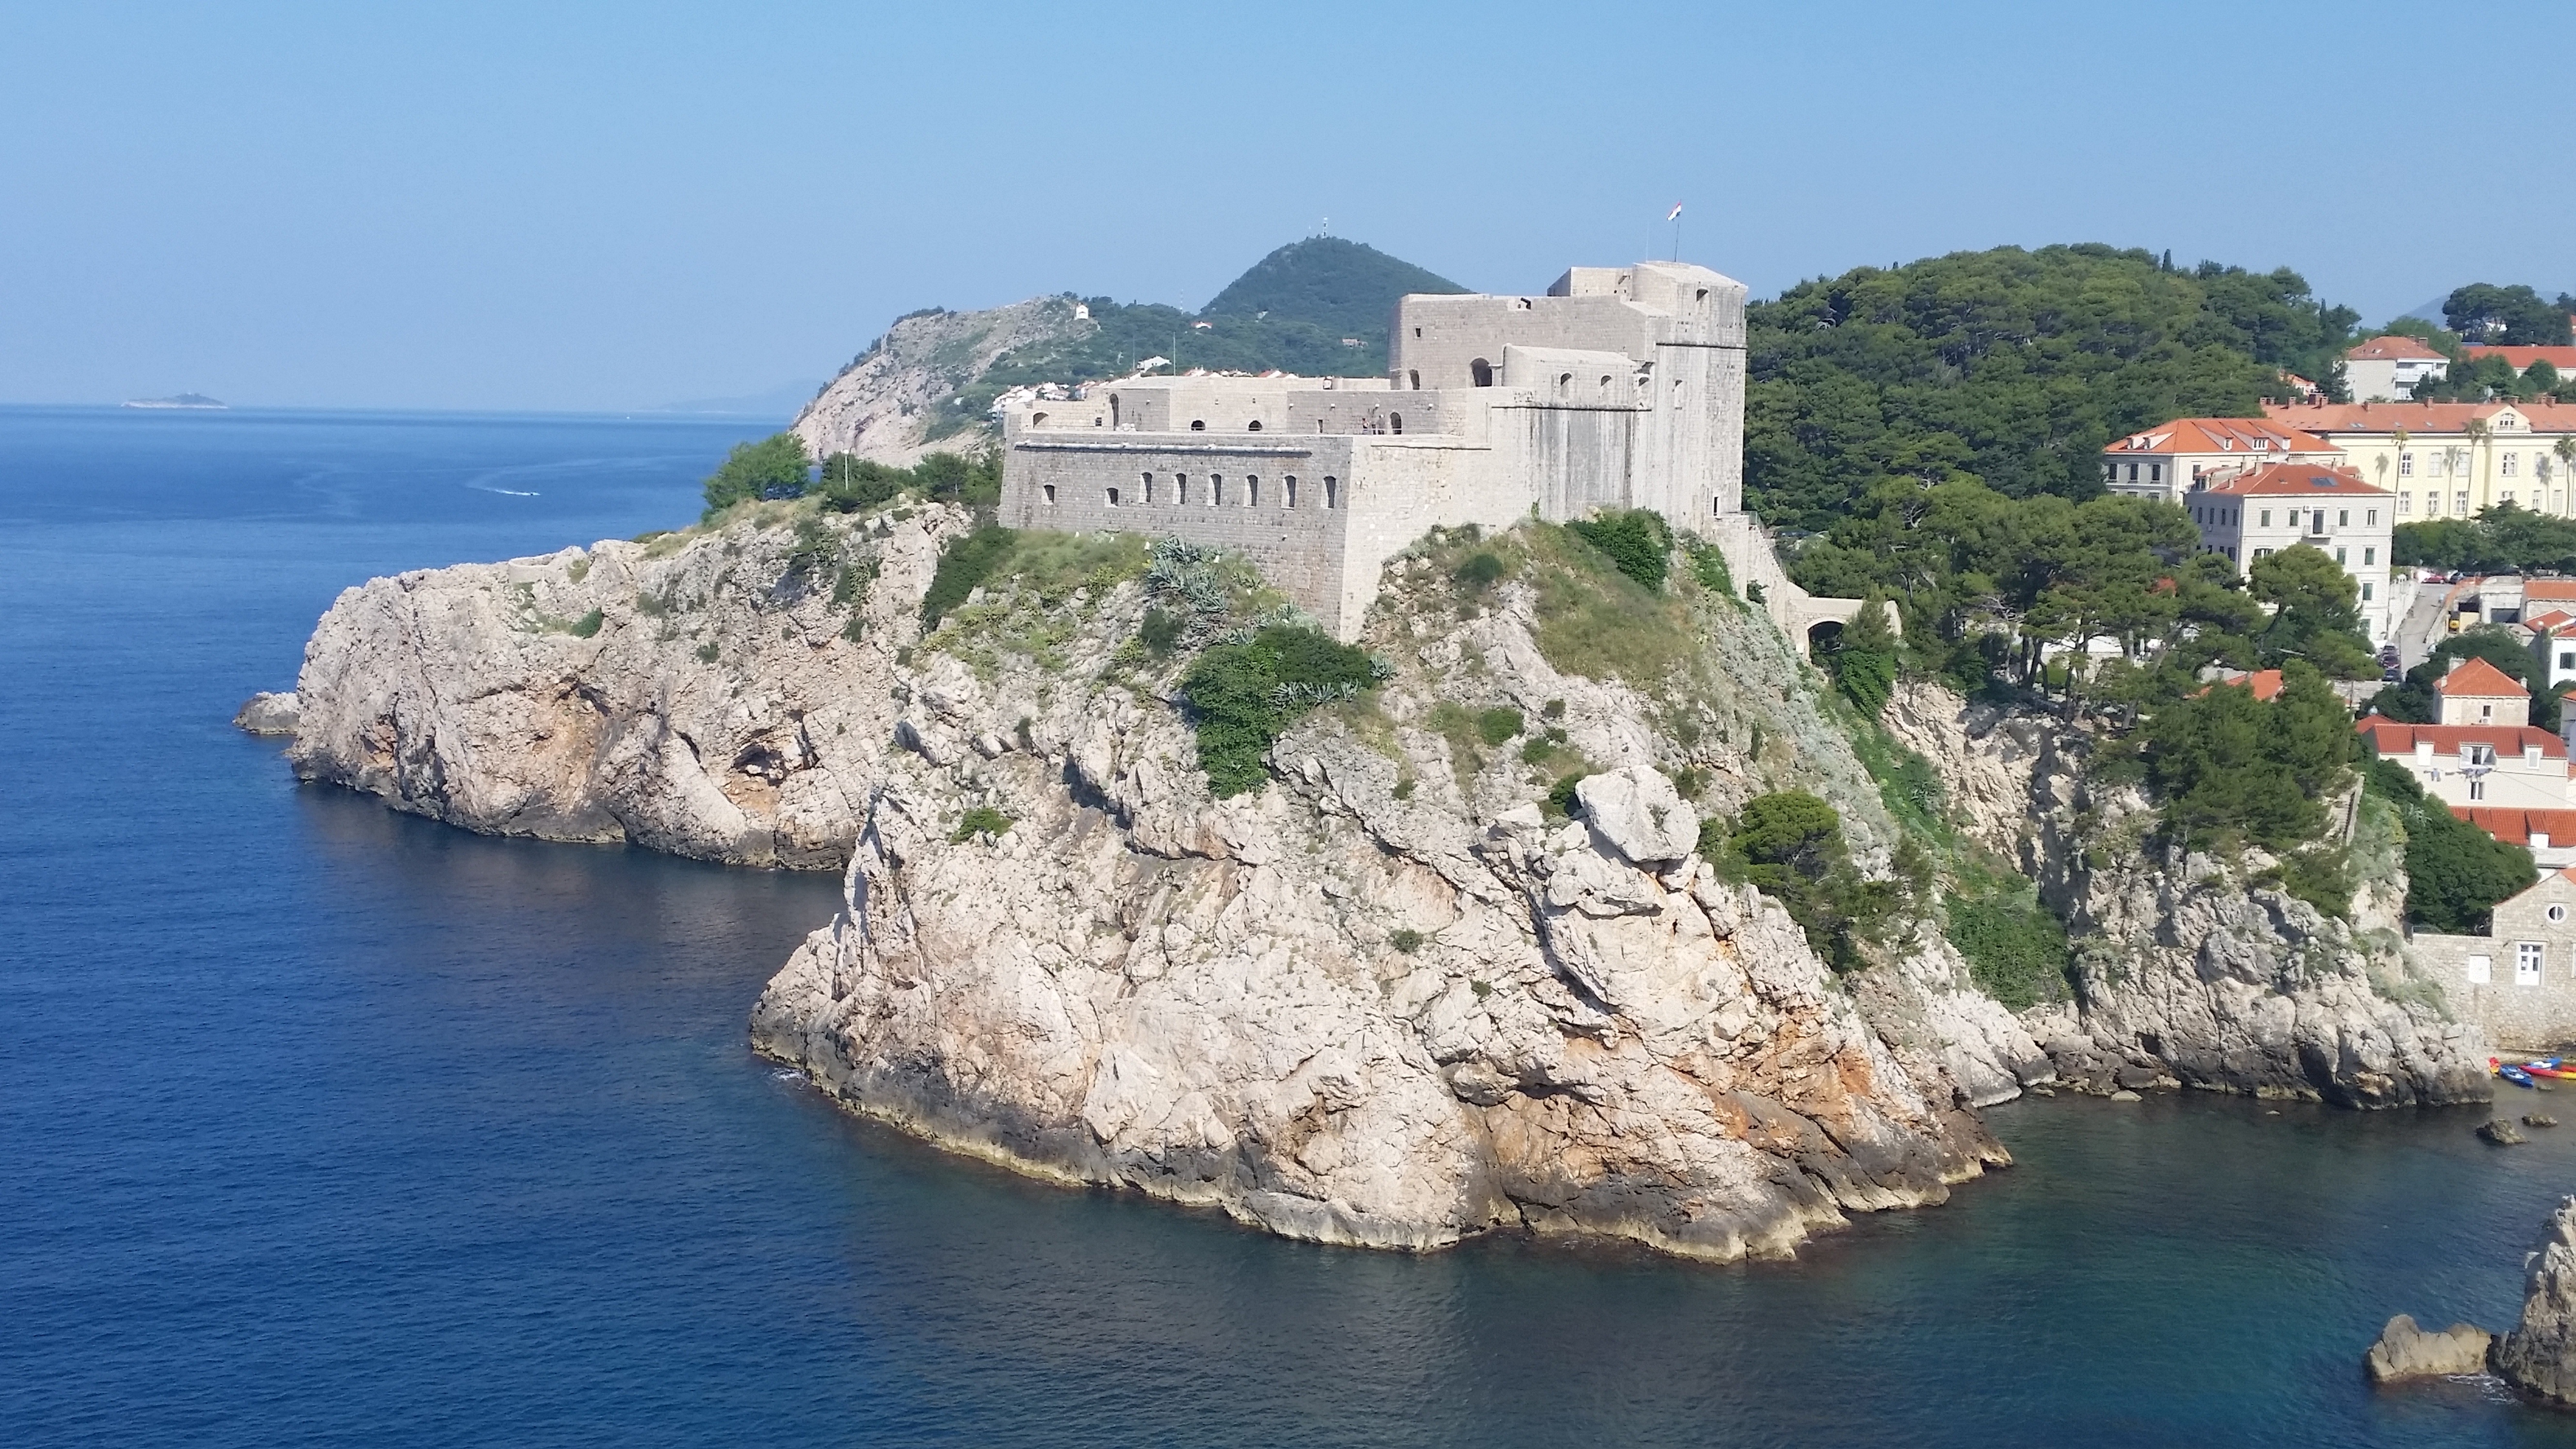
sea, coast, rock, architecture, vacation, travel, cliff, cove, tower, holiday, bay, historic, fortification, tourism, terrain, old town, medieval, croatia, dubrovnik, heritage, cape, adriatic, islet, aerial photography